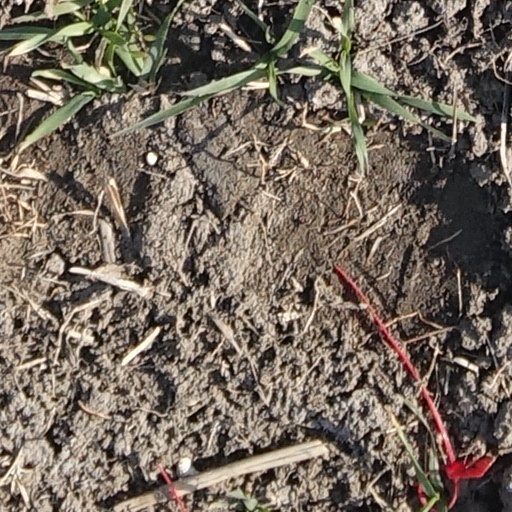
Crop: wheat